Confederate Memorial (Arlington National Cemetery)

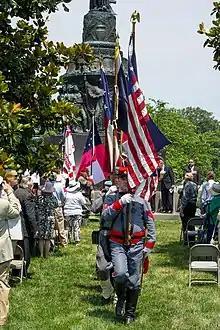
A color guard provided by the Maryland Division of the Sons of Confederate Veterans retires the colors on June 8, 2014, during Confederate Memorial Day exercises commemorating the 100th anniversary of the memorial's dedication.

Another set of memorials was proposed for the Confederate section in 1931. The idea was sparked by a controversy over the burial of LaSalle Corbell Pickett, wife of Major General George Pickett (CSA). Pickett died in Norfolk, Virginia, on July 30, 1875. After a brief interment in a cemetery in Norfolk, his remains were reburied in the Confederate military section of Hollywood Cemetery in Richmond, Virginia, on October 24, 1875. LaSalle Corbell Pickett died on March 22, 1931. Her wish was to be buried next to her husband, but Hollywood Cemetery officials refused, citing regulations that only men could be buried in the Confederate section of Hollywood Cemetery. Mrs. Pickett's grandson and eldest surviving male descendant, Lieutenant George E. Pickett III, was outraged by the cemetery's decision. He sought to have his grandmother buried in the Confederate section of Arlington National Cemetery, and have his grandfather's remains disinterred and brought to D.C. for burial beside her. Lieutenant Pickett then conferred with representatives of the War Department and Colonel Robert Lee Longstreet, son of Lieutenant General James Longstreet. The three parties devised a plan to erect statues to Generals Pickett, Longstreet, and Robert E. Lee in the Confederate section. The three statues would be grouped together where Jackson Circle and McPherson Drive met, creating what Pickett and Longstreet called a "tri-hero corner". Additionally, Longstreet conceived of a site adjacent to the Confederate section where Confederates could be buried or reburied, and additional memorials to them erected. He brought his idea to War Department shortly after the tri-hero corner concept was broached. Alarmed not only at the loss of Pickett's remains but at a potential shift in focus from Richmond to Arlington, Hollywood Cemetery officials quickly agreed to inter Mrs. Pickett next to her husband. With this decision, the rationale for a tri-hero corner largely went away, and neither it nor Longstreet's memorial section plan were implemented.